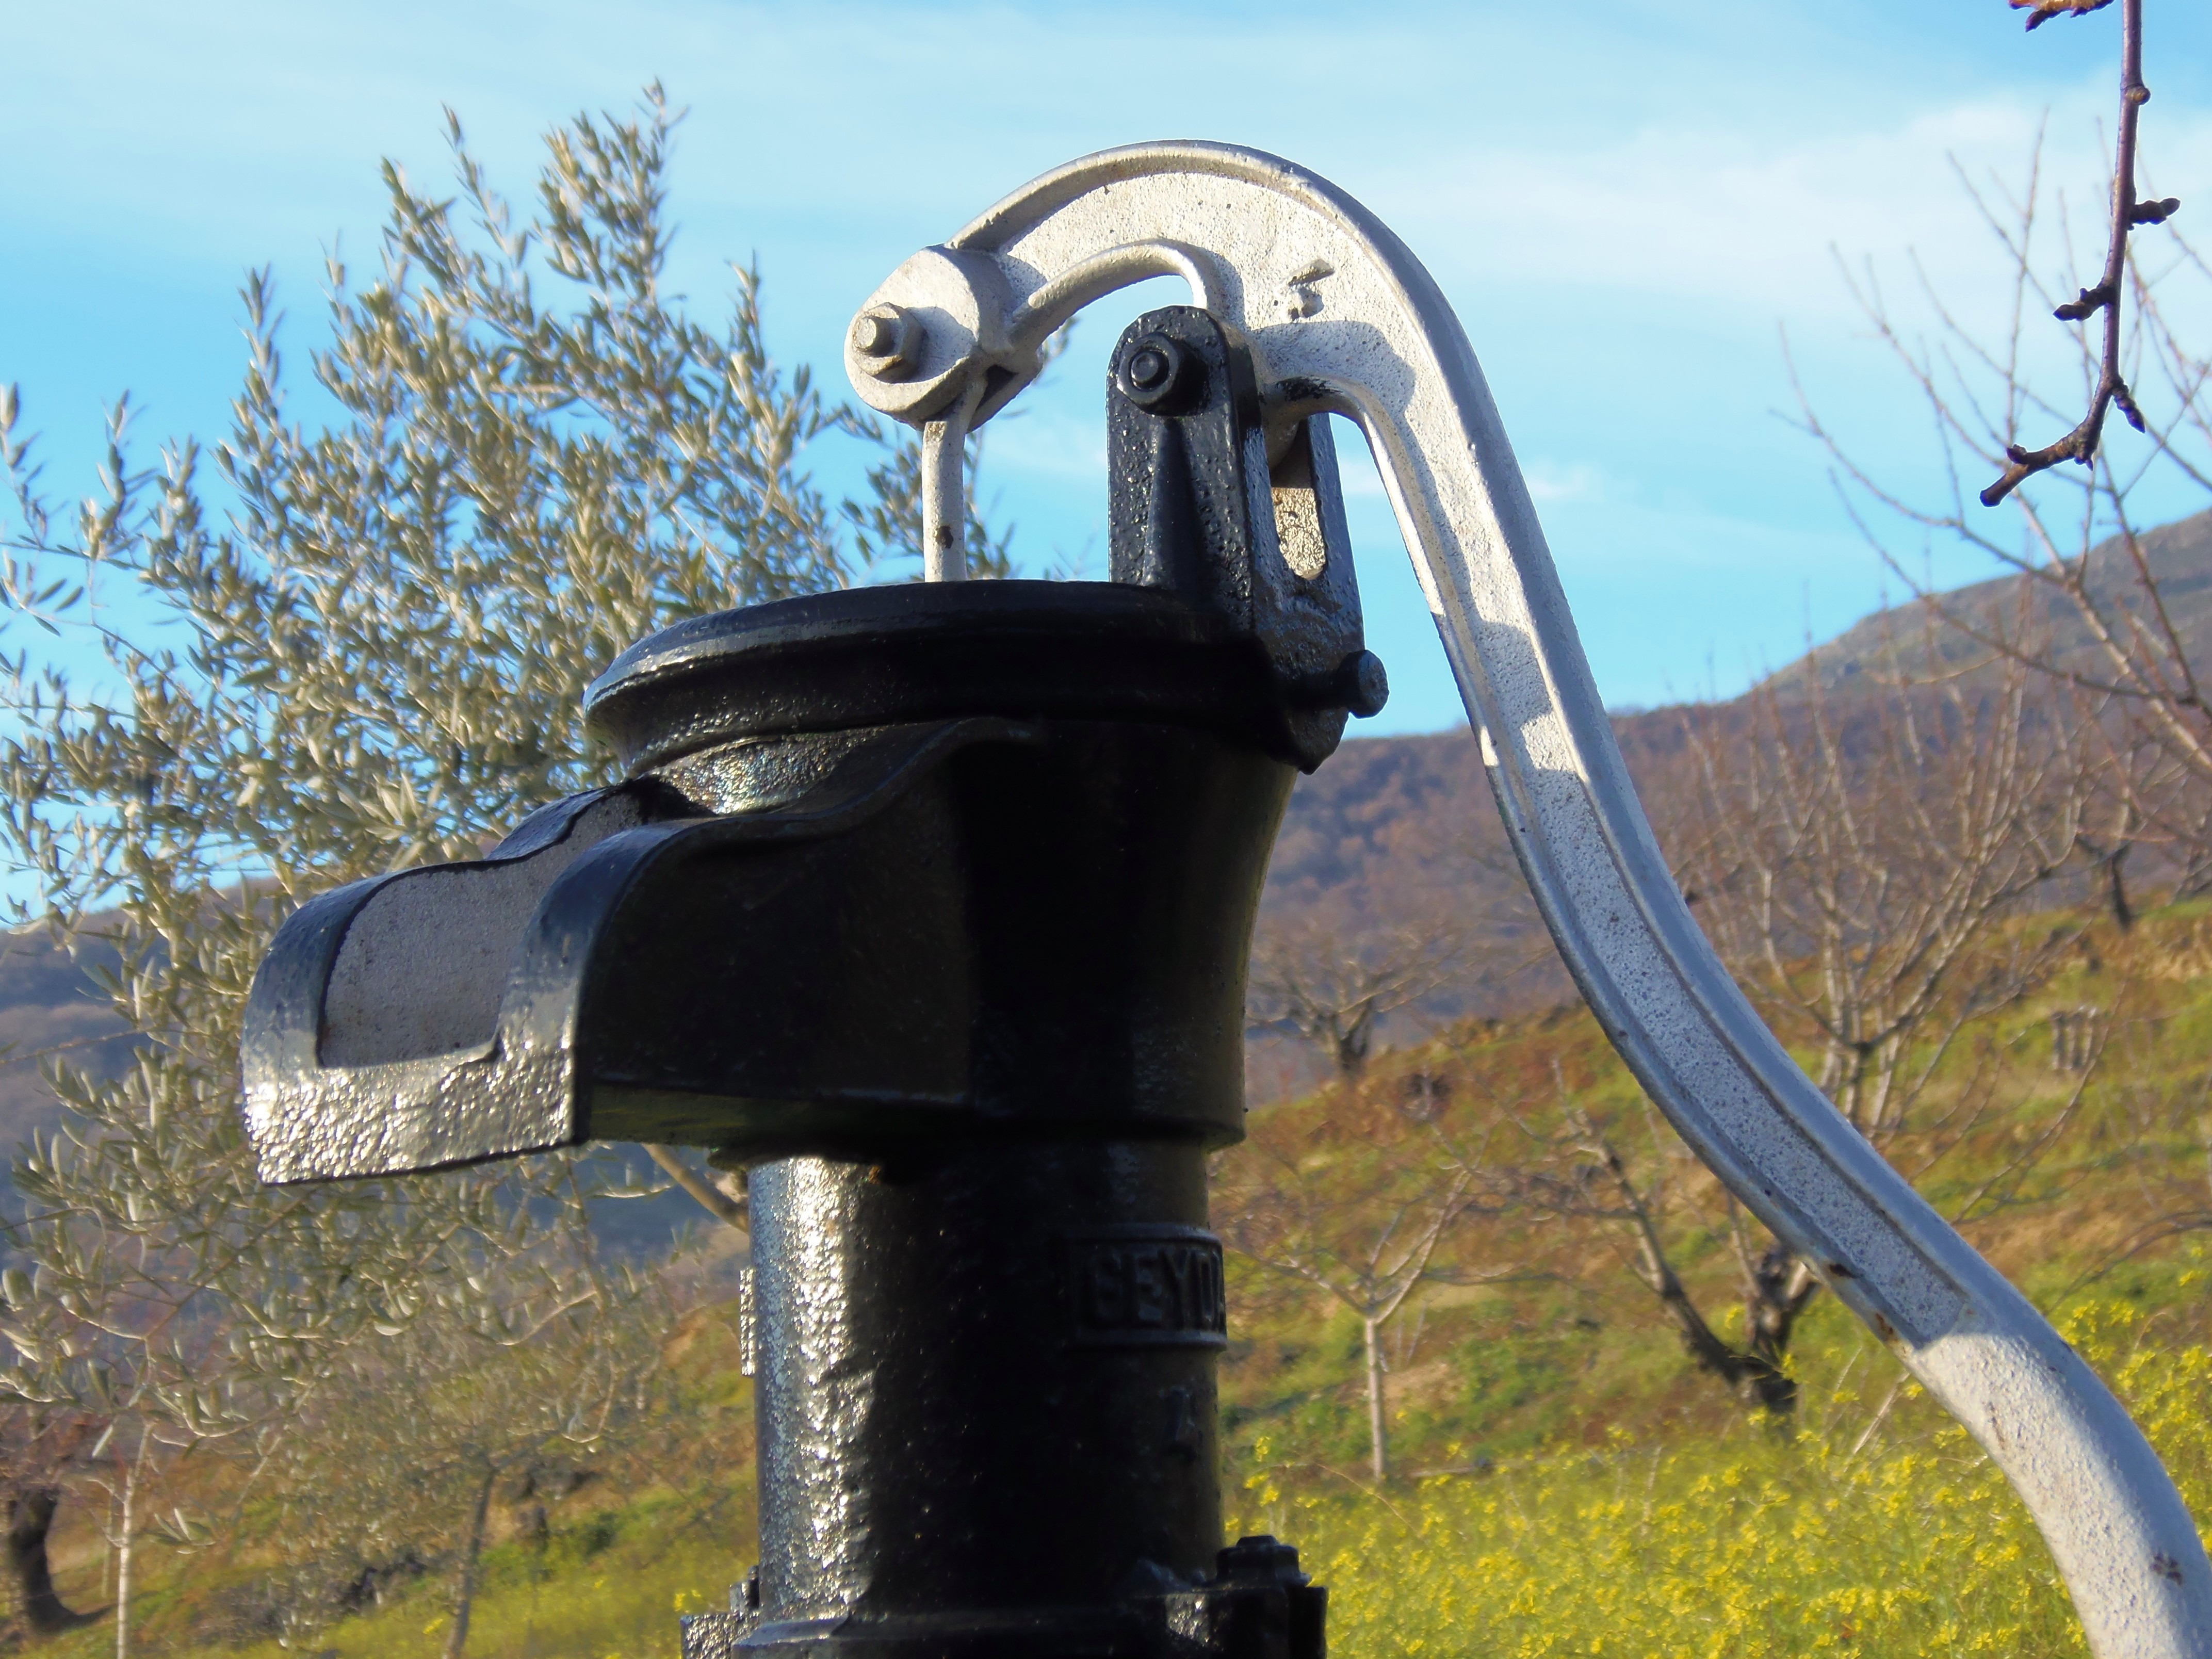
water, field, wind, old, street light, lighting, pump, sculpture, manual, man made object